Solothurn

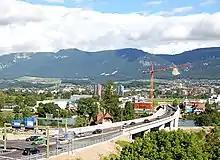
Aare Bridge and a newer section of Solothurn

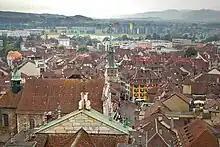
View over the old town of Solothurn

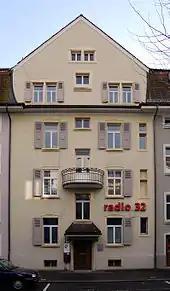
Radio 32 building in Solothurn

Solothurn has a population of . , 21.1% of the population are resident foreign nationals. Over the last 10 years (1999–2009) the population has changed at a rate of 4.4%.